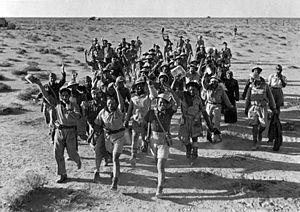
La bataille de Bir Hakeim, du nom d'un point d'eau désaffecté au milieu du désert de Libye, au sud de Tobrouk, est une bataille de la Seconde Guerre mondiale, qui s'est déroulée du 27 mai au 11 juin 1942 durant la guerre du désert.